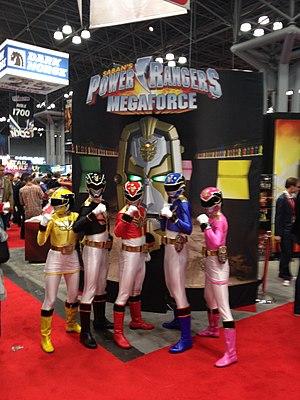
Power Rangers est une franchise de médias américaine fondée sur une équipe de super-héros. Les Power Rangers sont adaptées des séries japonaises Super sentai, les producteurs américains rachetant les droits d'utilisation des images et les costumes aux producteurs japonais.